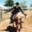
Label: horse